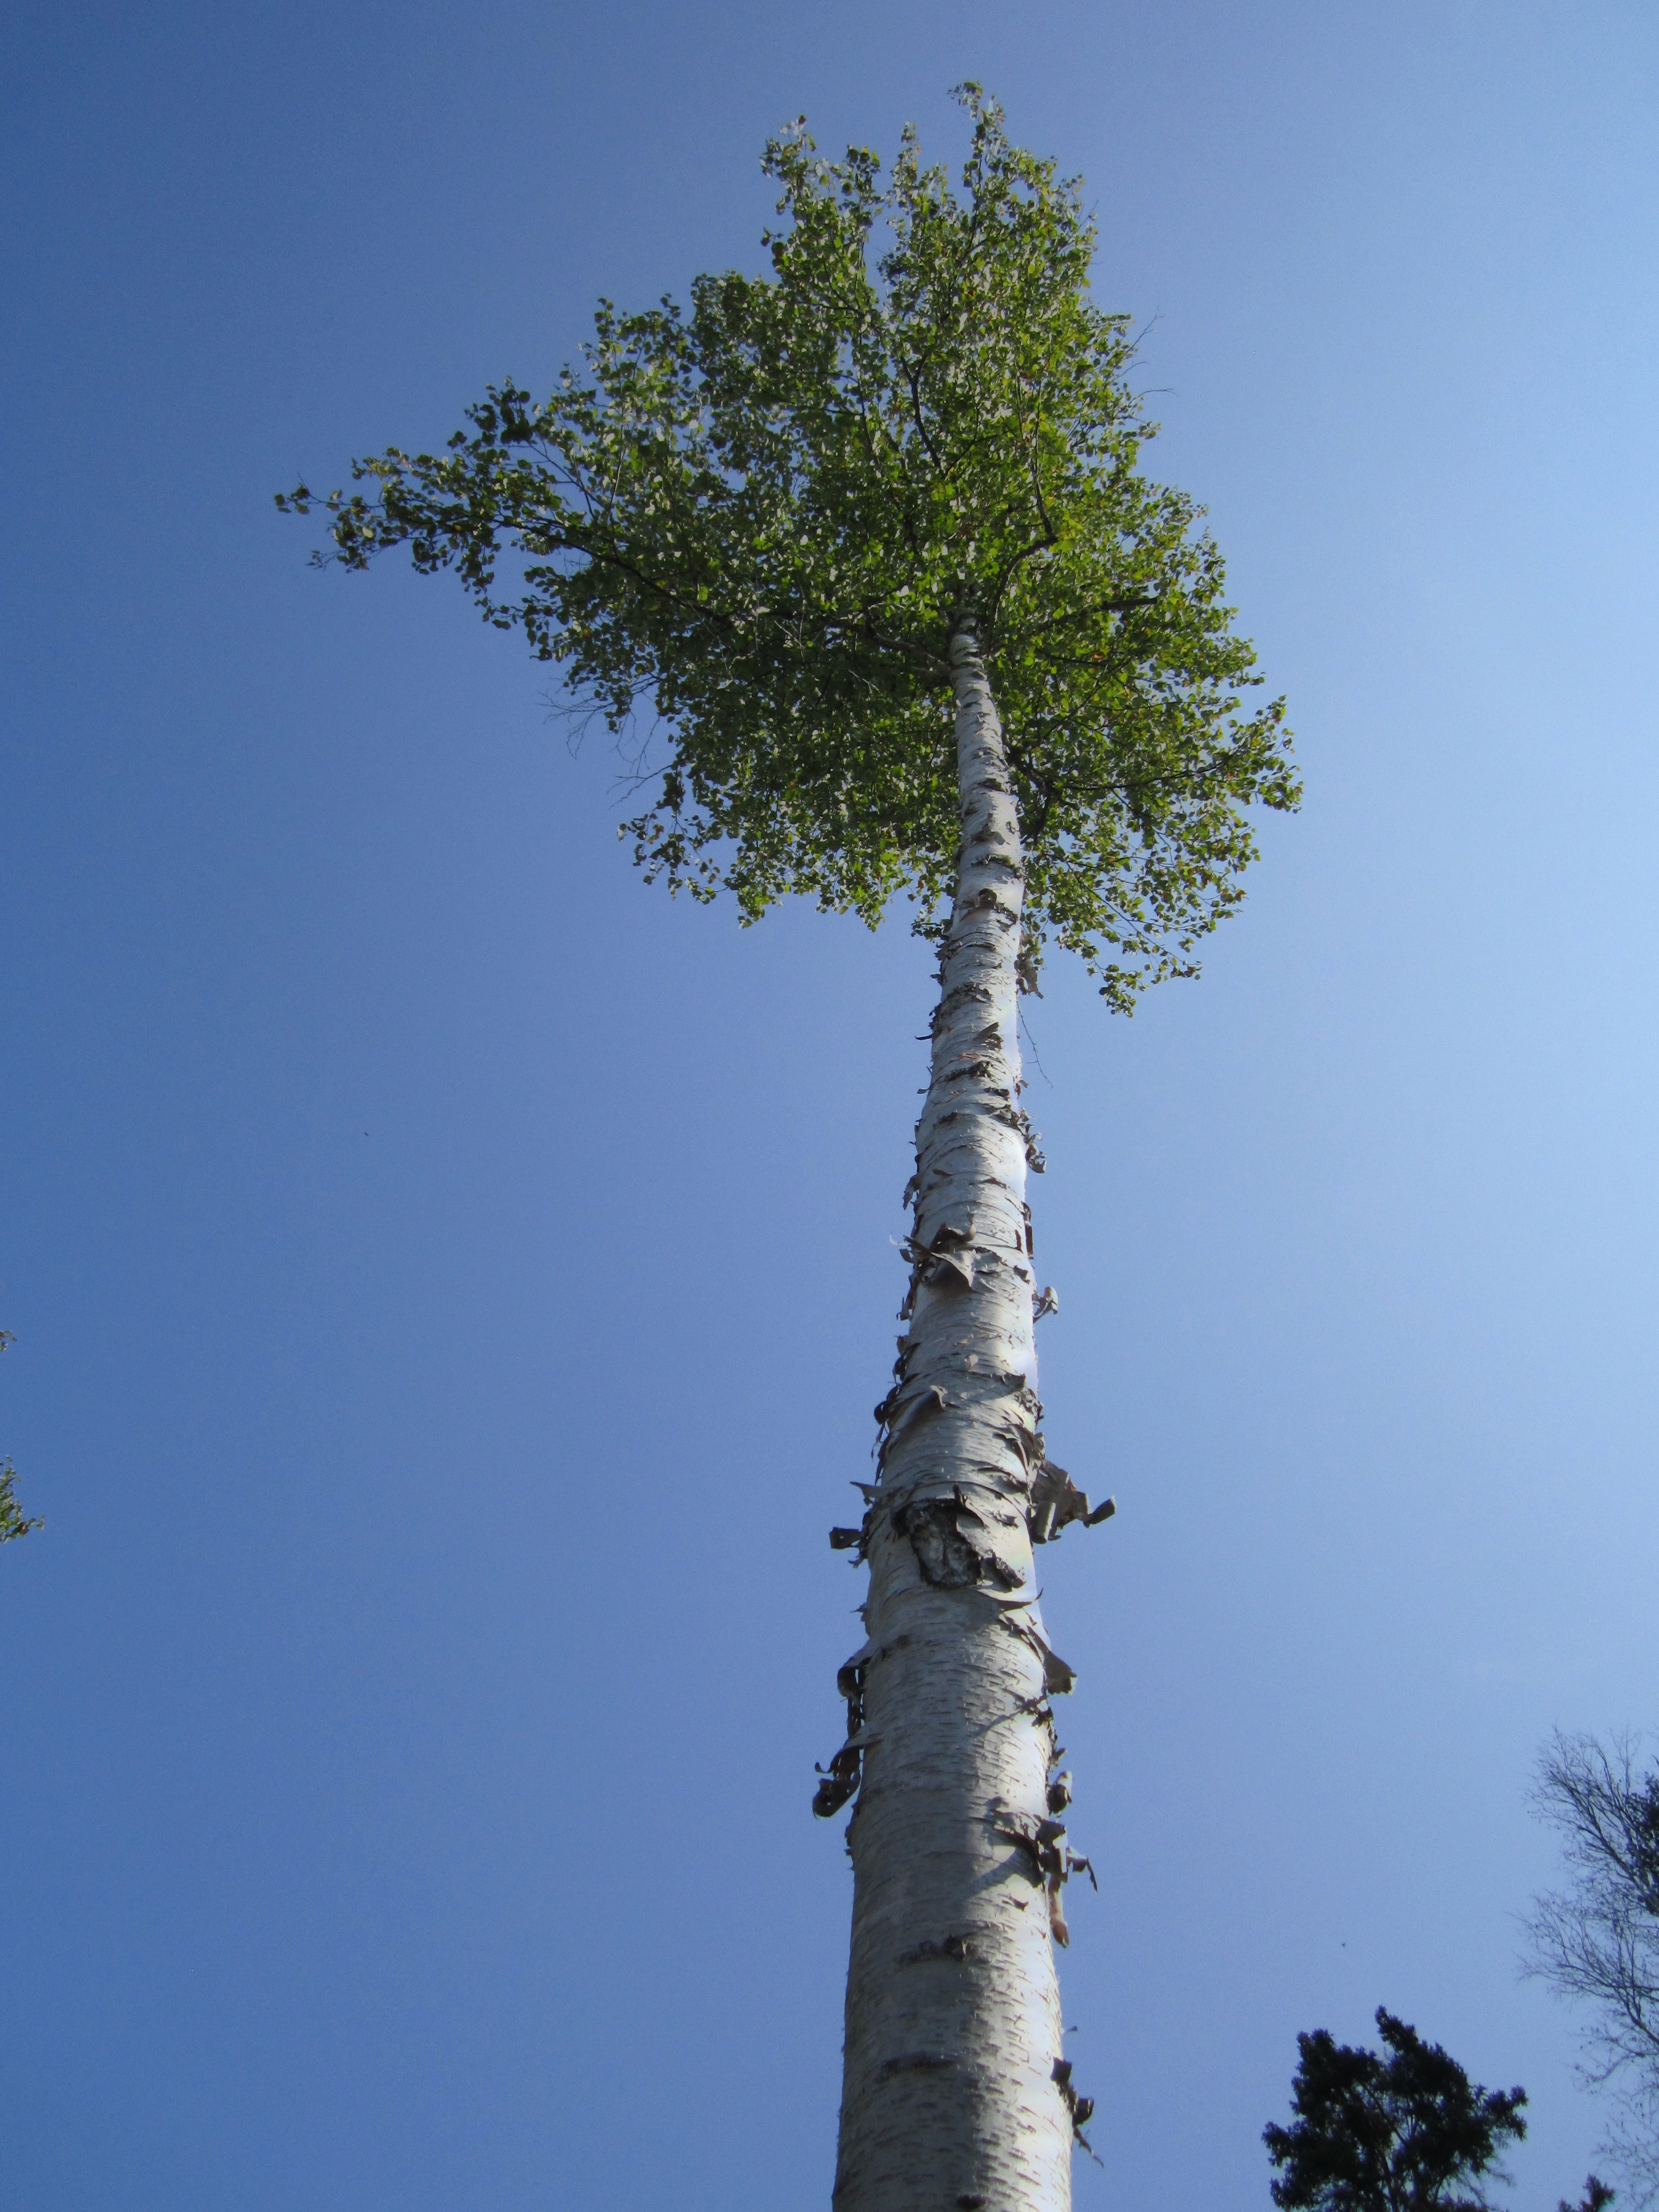
tree, nature, forest, branch, light, plant, sky, wood, leaf, flower, trunk, summer, bark, foliage, birch, blue, bright, day, flowering plant, birch tree, man made object, plant stem, woody plant, land plant, arecales